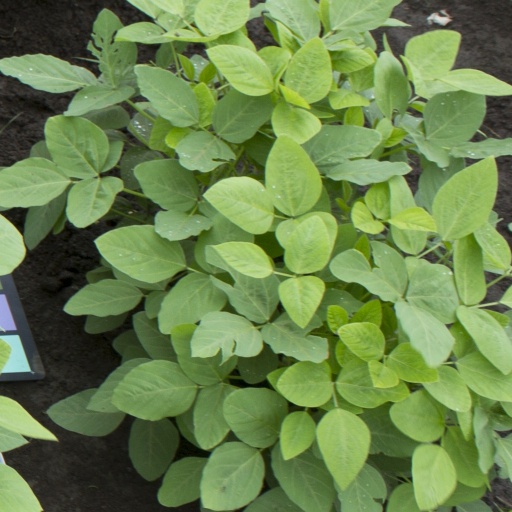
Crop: soybean